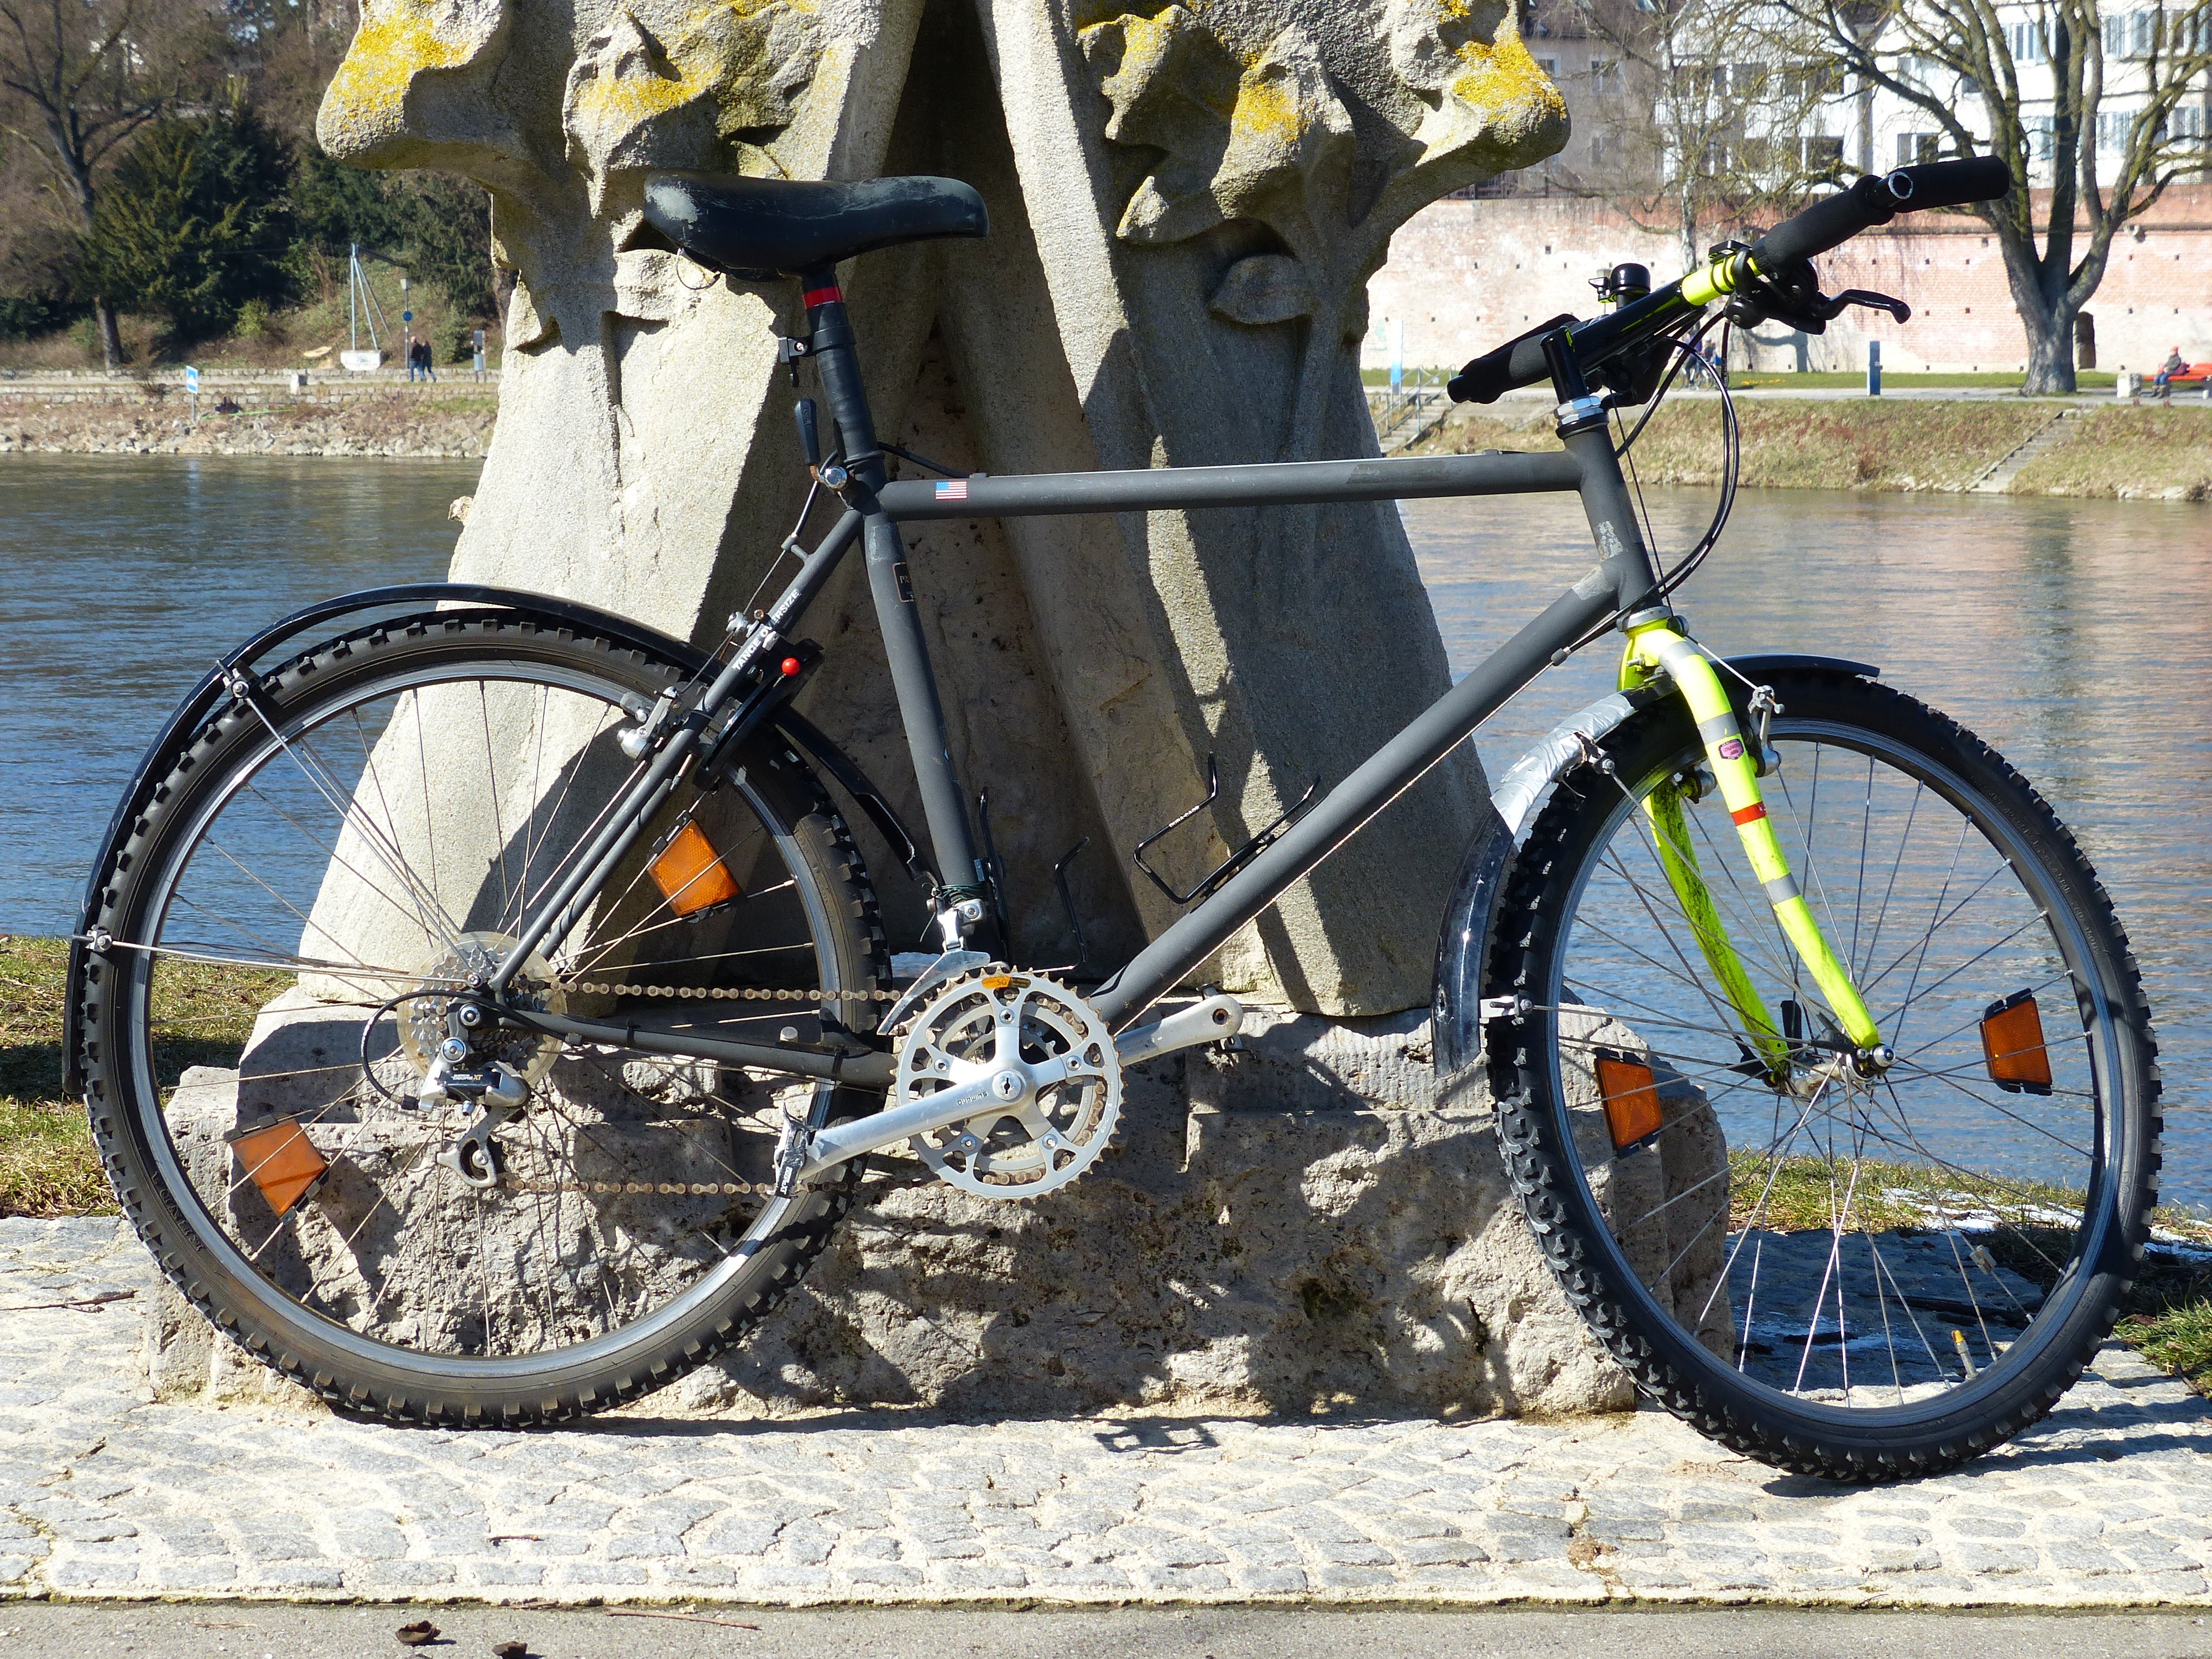
wheel, old, bicycle, bike, vehicle, sports equipment, mountain bike, cycling, wheels, freeride, two wheeled vehicle, lean on, gents cycles, land vehicle, cycle sport, cyclo cross bicycle, bicycle motocross, road bicycle, racing bicycle, hybrid bicycle